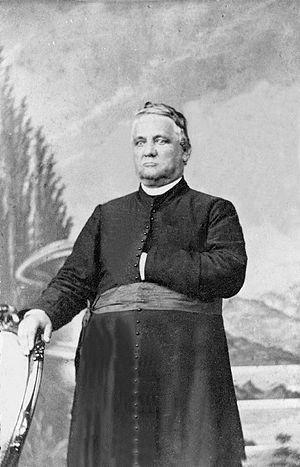
Portrait de Joseph-Marie Paquet, prêtre bas-canadien né à Québec en 1804 et mort à Montréal en 1869.
Petit-Paquetville est un hameau de la paroisse de Paquetville, situé dans le comté de Gloucester, au nord-est du Nouveau-Brunswick.
Paquetville est un village du comté de Gloucester au nord-est du Nouveau-Brunswick.
La paroisse de Paquetville est à la fois une paroisse civile et un district de services locaux canadien situé dans le comté de Gloucester, au nord-est du Nouveau-Brunswick. Comme dans la plupart des DSL de la province, la population s'identifie plus à ses différents hameaux, soit Bas-Paquetville, Burnsville, Haut-Paquetville, Petit-Paquetville, Rang-Saint-Georges, Saint-Amateur et Trudel.
Haut-Paquetville est un hameau de la paroisse de Paquetville, situé dans le comté de Gloucester, au nord-est du Nouveau-Brunswick.